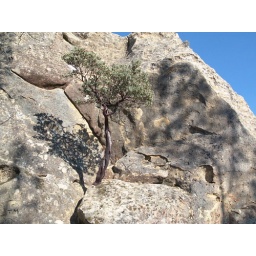
boonydoon tree growing in rock